Cameraperson

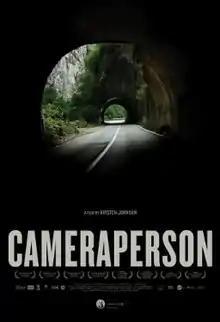

Cameraperson is a 2016 autobiographical collage documentary film. The film is an account by director Kirsten Johnson about her life and career as a cinematographer. It relies on footage shot by Johnson across the years in numerous different countries.